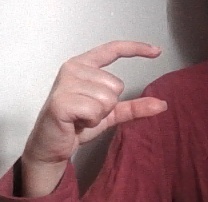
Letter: dal